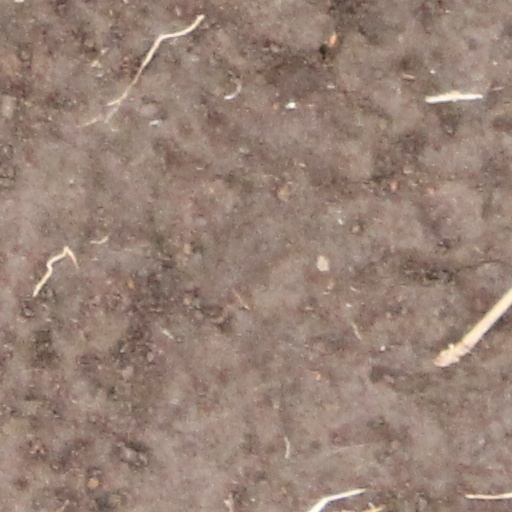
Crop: wheat